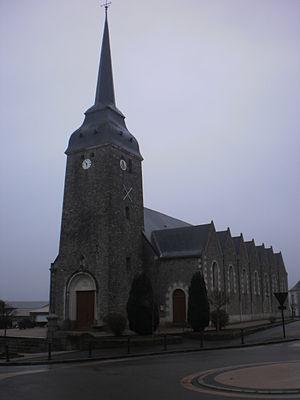
Maumusson - Loire-Atlantique (France) - L'église
Maumusson est une ancienne commune de l'Ouest de la France, située dans le département de la Loire-Atlantique, en région Pays de la Loire, devenue le 1ᵉʳ janvier 2018, une commune déléguée de la commune nouvelle de Vallons-de-l'Erdre. Sise dans la marche de Bretagne, Maumusson se situe dans le pays d'Ancenis.
La liste des églises de la Loire-Atlantique recense de la manière la plus complète possible les églises, cathédrales et basiliques situées dans le département français de la Loire-Atlantique.